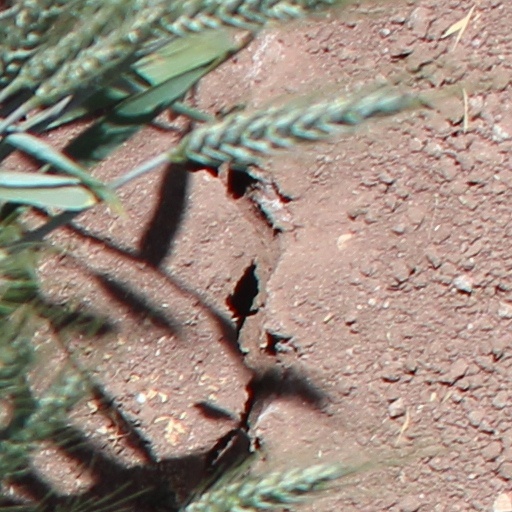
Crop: wheat